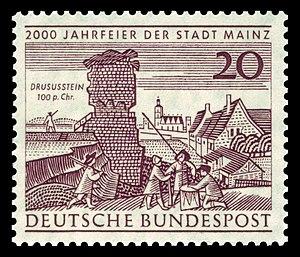
Le cénotaphe de Drusus est un monument romain du Iᵉʳ siècle, situé à Mayence, sur la rive gauche du Rhin. Ce cénotaphe, plus grand monument romain élevé à la mémoire d'une personne existant en Allemagne, fut érigé pour célébrer les glorieuses victoires du général romain Nero Claudius Drusus, beau-fils de l’empereur Auguste et mort à Moguntiacum. Les fouilles n'ont pas révélé de restes humains au pied du tombeau.